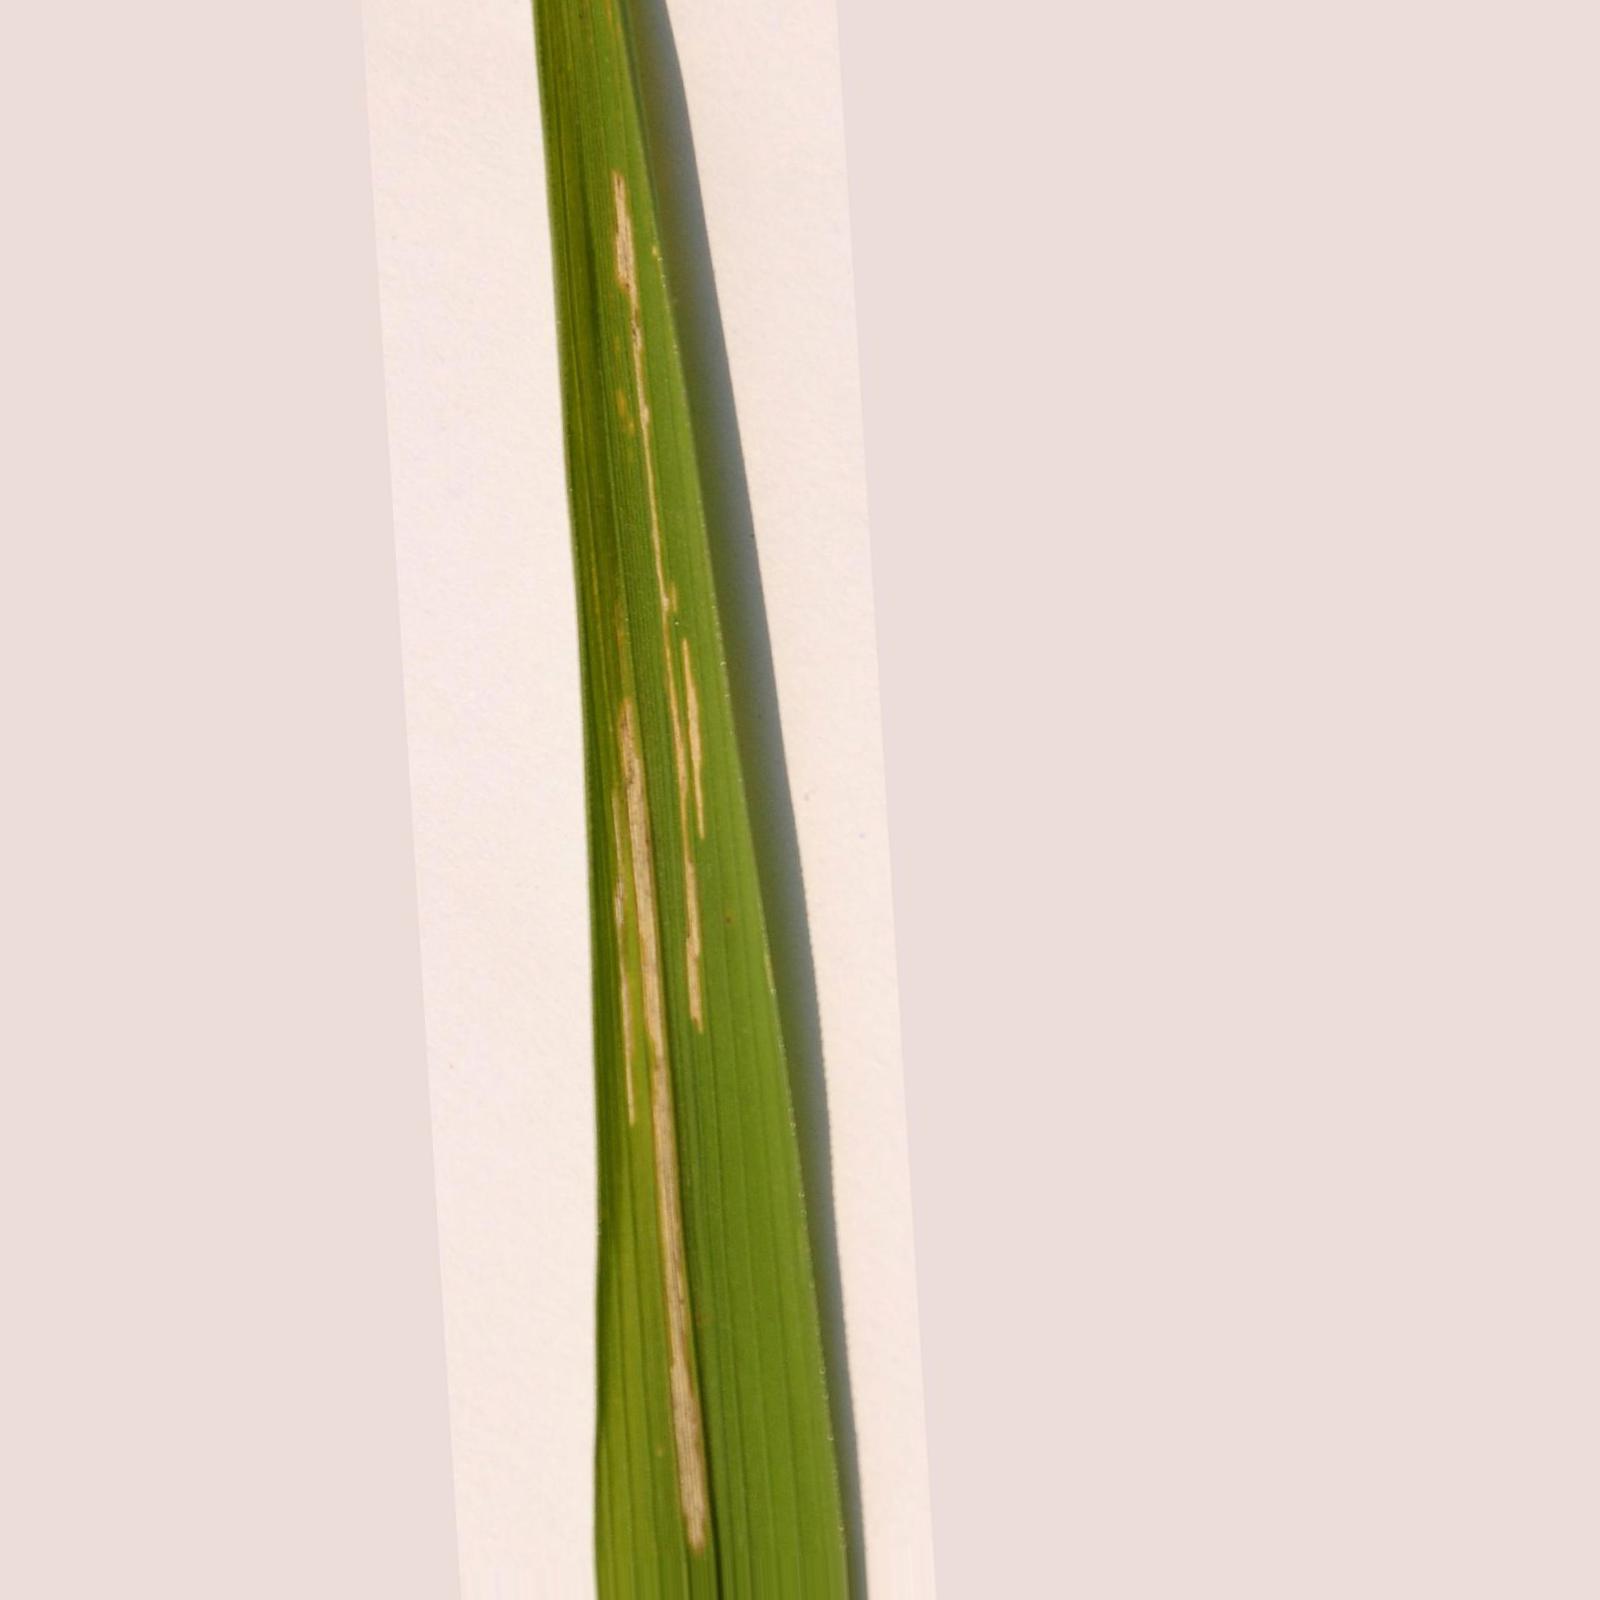
Nhãn: Bệnh Bạc lá (Bacterial leaf blight)